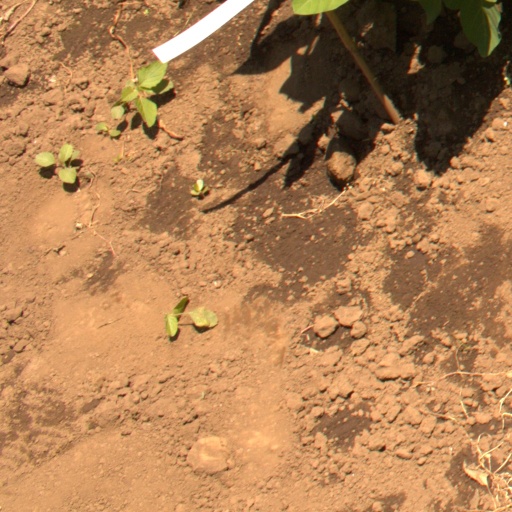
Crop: soybean